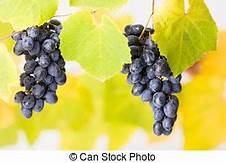
Label: grape